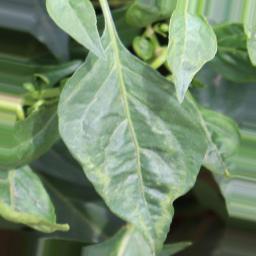
Label: healthy